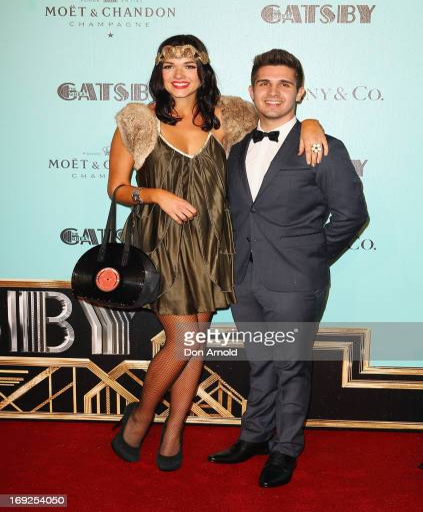
person and guest arrive for the premiere of book